Salt Creek (Platte River tributary)

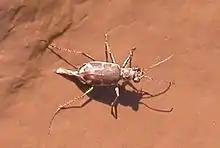
Salt Creek Tiger Beetle

Salt Creek, as with all other saline wetlands in southeast Nebraska, is imparted with its salinity due to the porous nature of the Dakota sandstone through which it flows. The salt in the region is ultimately sourced from Cretaceous-era shale which was deposited when Nebraska was part of a vast inland ocean known as the Western Interior Seaway.